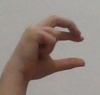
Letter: thal